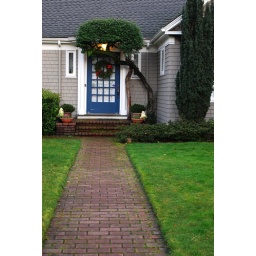
tree over door